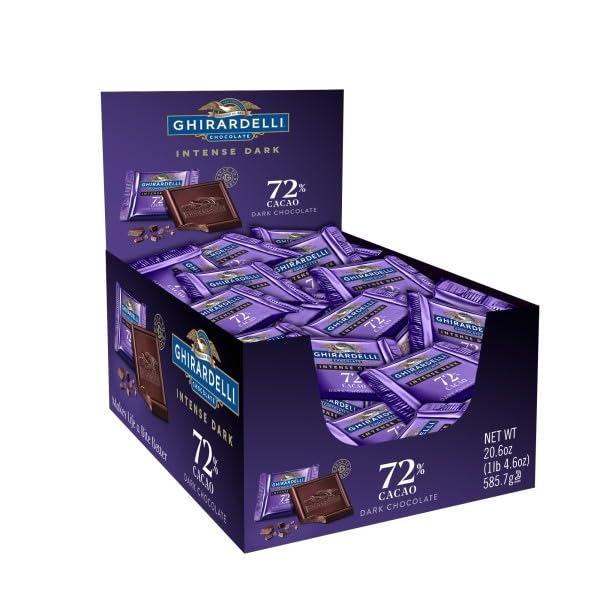
Item Name: Ghirardelli 72% Cacao Dark Chocolate Intense Dark Squares Caddy - Contains 55 Ghirardelli 72% Cacao Dark Chocolate Squares
Bullet Point 1: One (1) 20.6 Oz caddy of GHIRARDELLI Intense Dark Chocolate Squares, 72% Cacao
Bullet Point 2: Discover intensely delicious individually wrapped candy squares with subtle flavors of mocha, ripe blackberry and succulent cherry
Bullet Point 3: GHIRARDELLI dark chocolate squares are the ultimate indulgence, party food or gift
Bullet Point 4: Individually wrapped chocolate squares are pre-portioned
Bullet Point 5: High quality cocoa beans and ingredients are skillfully blended for intensely delicious results
Product Description: Each intensely delicious square of GHIRARDELLI Intense Dark 72% Cacao Chocolate caters to your senses. Indulge in the rich chocolate intensity after dinner, or serve GHIRARDELLI Intense Dark chocolate squares at your next gathering to create the ultimate moment of sheer delight for your guests.​ Savor the indulgent taste of the finest cacao beans skillfully blended to create subtle yet irresistible flavors of mocha, ripe blackberry and succulent cherry, creating a rich chocolate taste in each dark chocolate square. These GHIRARDELLI dark chocolate candy squares are individually wrapped for easy portioning. Premium ingredients, including high quality cocoa beans used in exclusive blends, create a smooth, slow-melting chocolate. Explore rich, bold and intensely delicious dark chocolate with GHIRARDELLI SQUARES.
Value: 20.6
Unit: Ounce

Price: 19.875